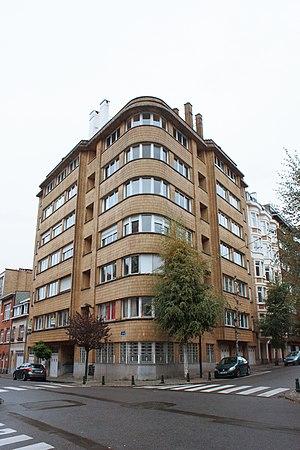
Immeuble appartements sur l'angle des rues Berkendael et Franz Merjay, Ixelles
Lucien De Vestel, né à Ixelles le 26 janvier 1902 et mort le 21 août 1967, est un architecte belge.